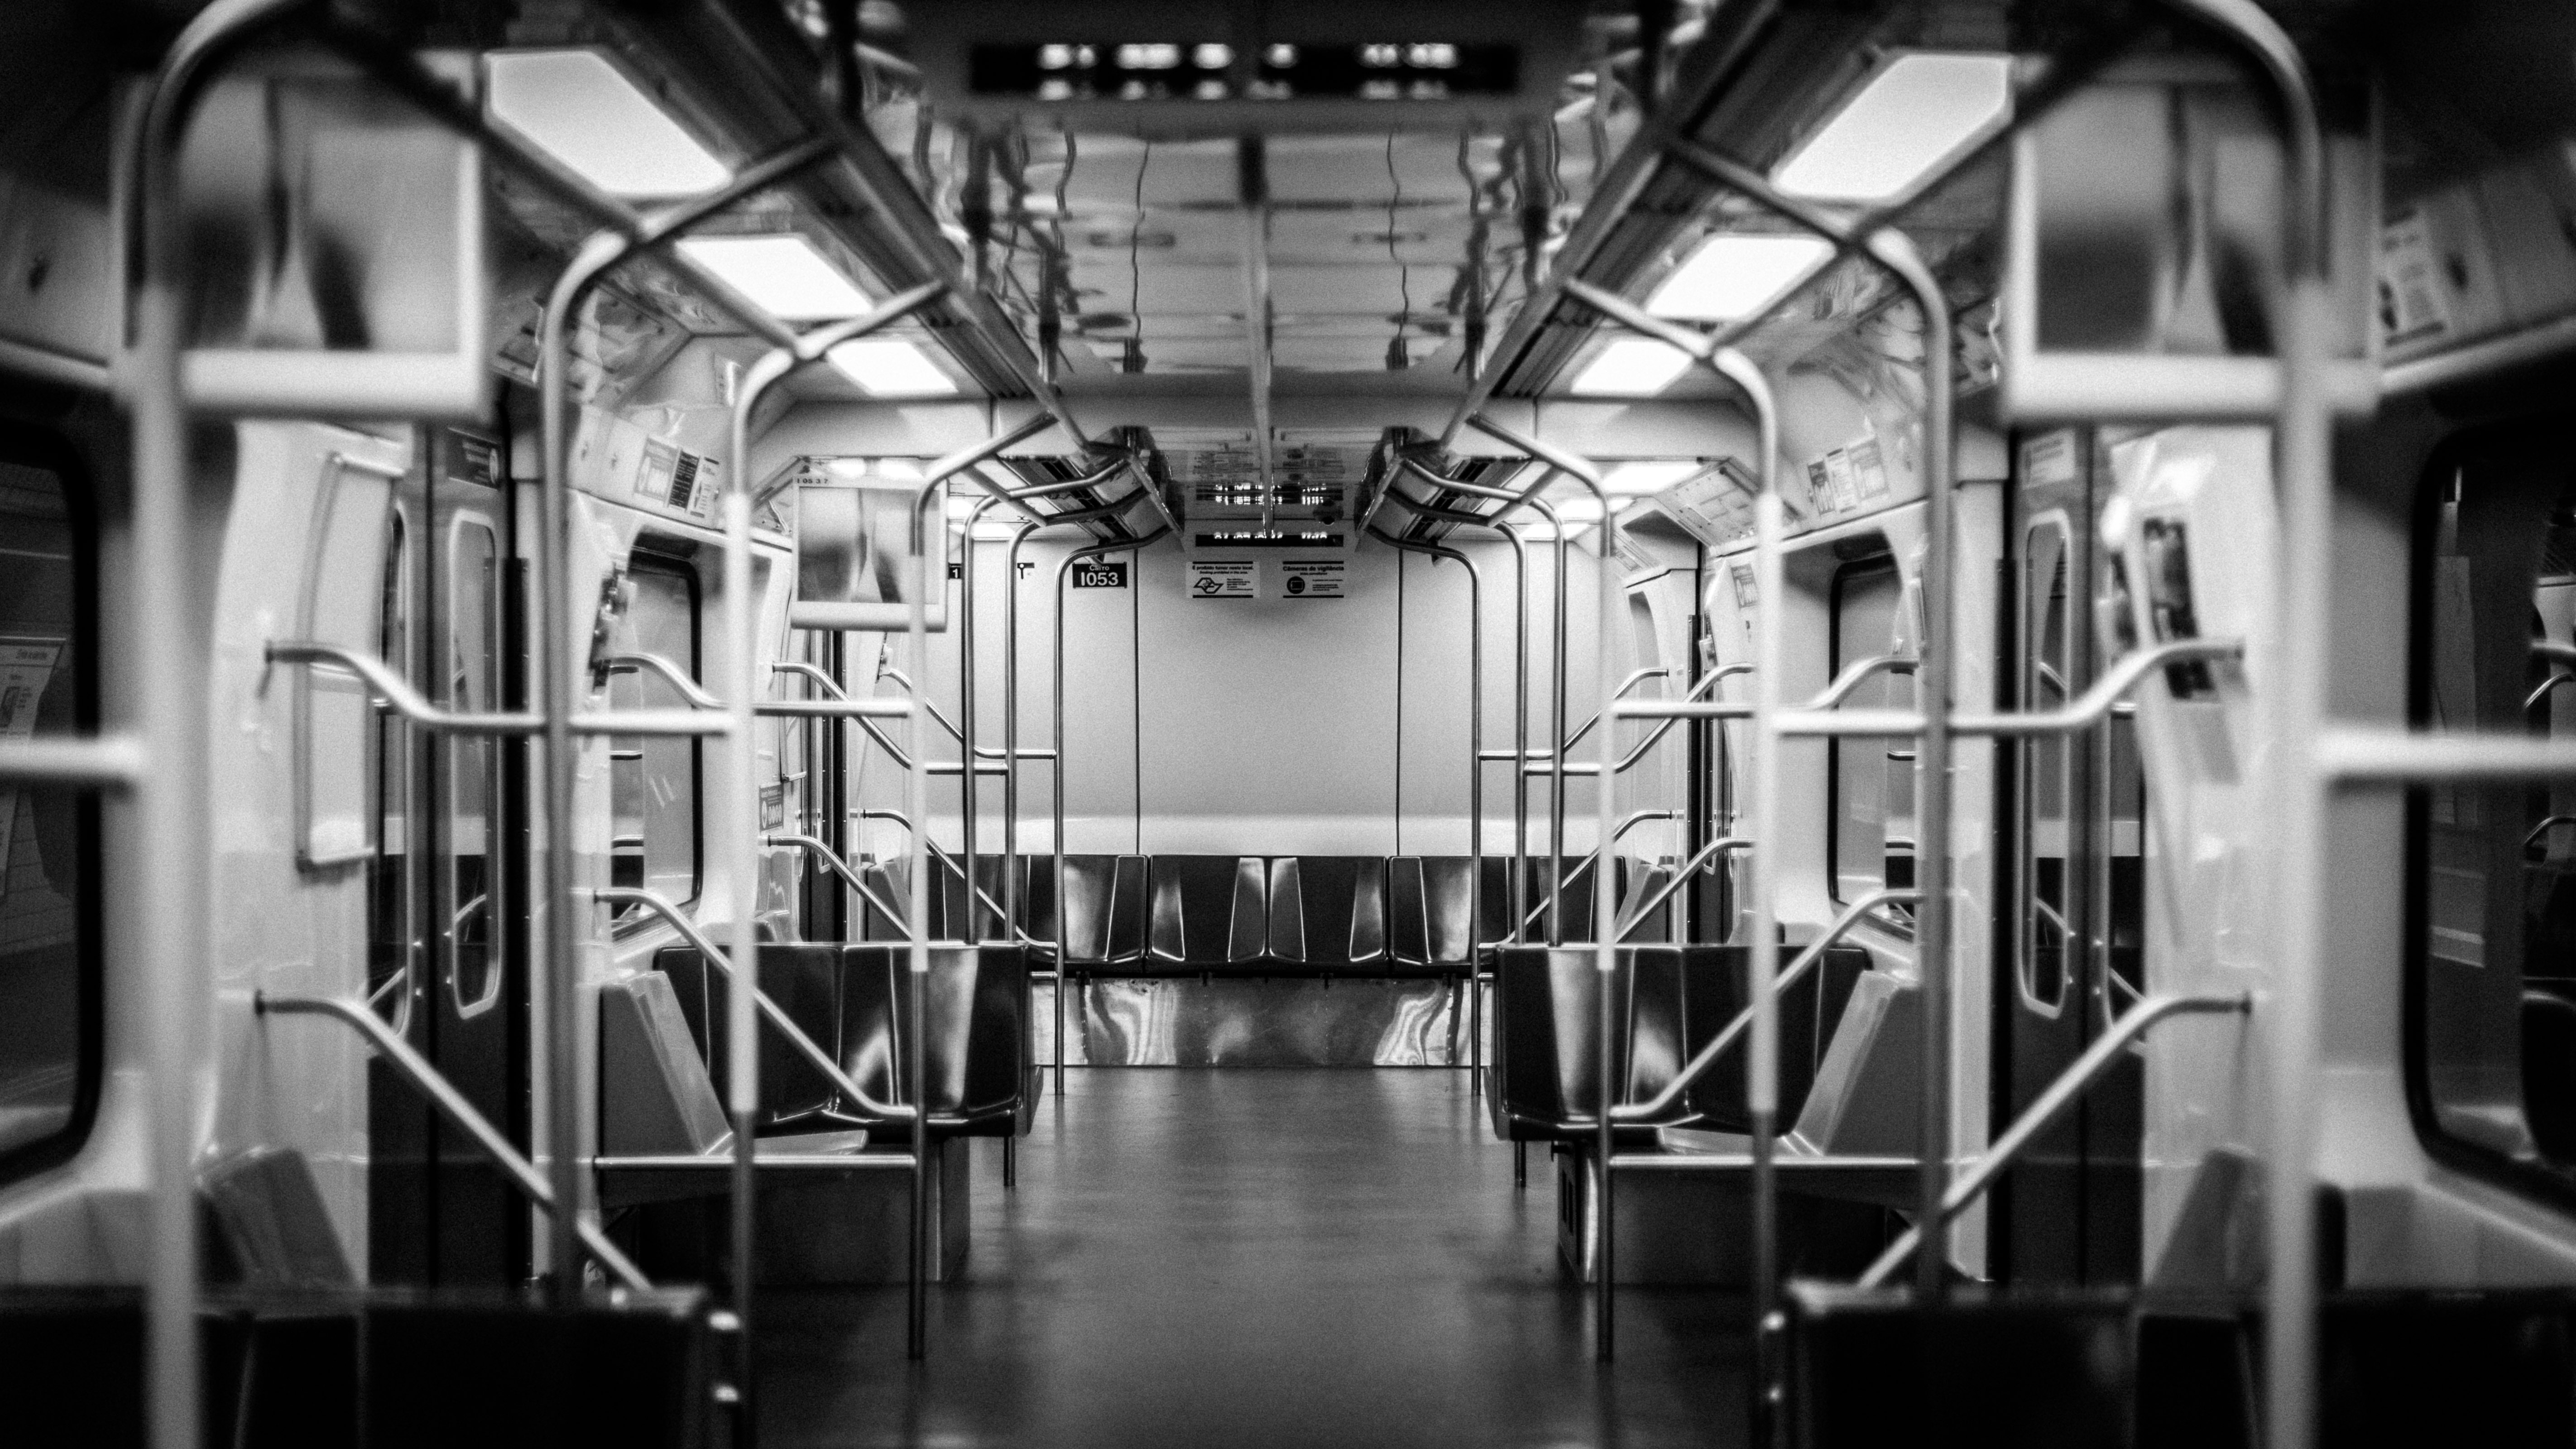
black and white, structure, photography, room, monochrome, monochrome photography, sport venue